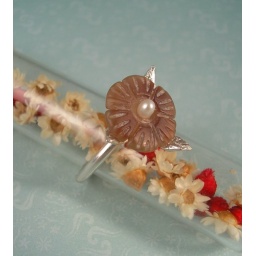
Sterling silver ring with a carved shell flower accented by leaves and a freshwater pearl in the center.